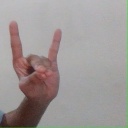
अक्षर: श